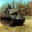
Label: tank